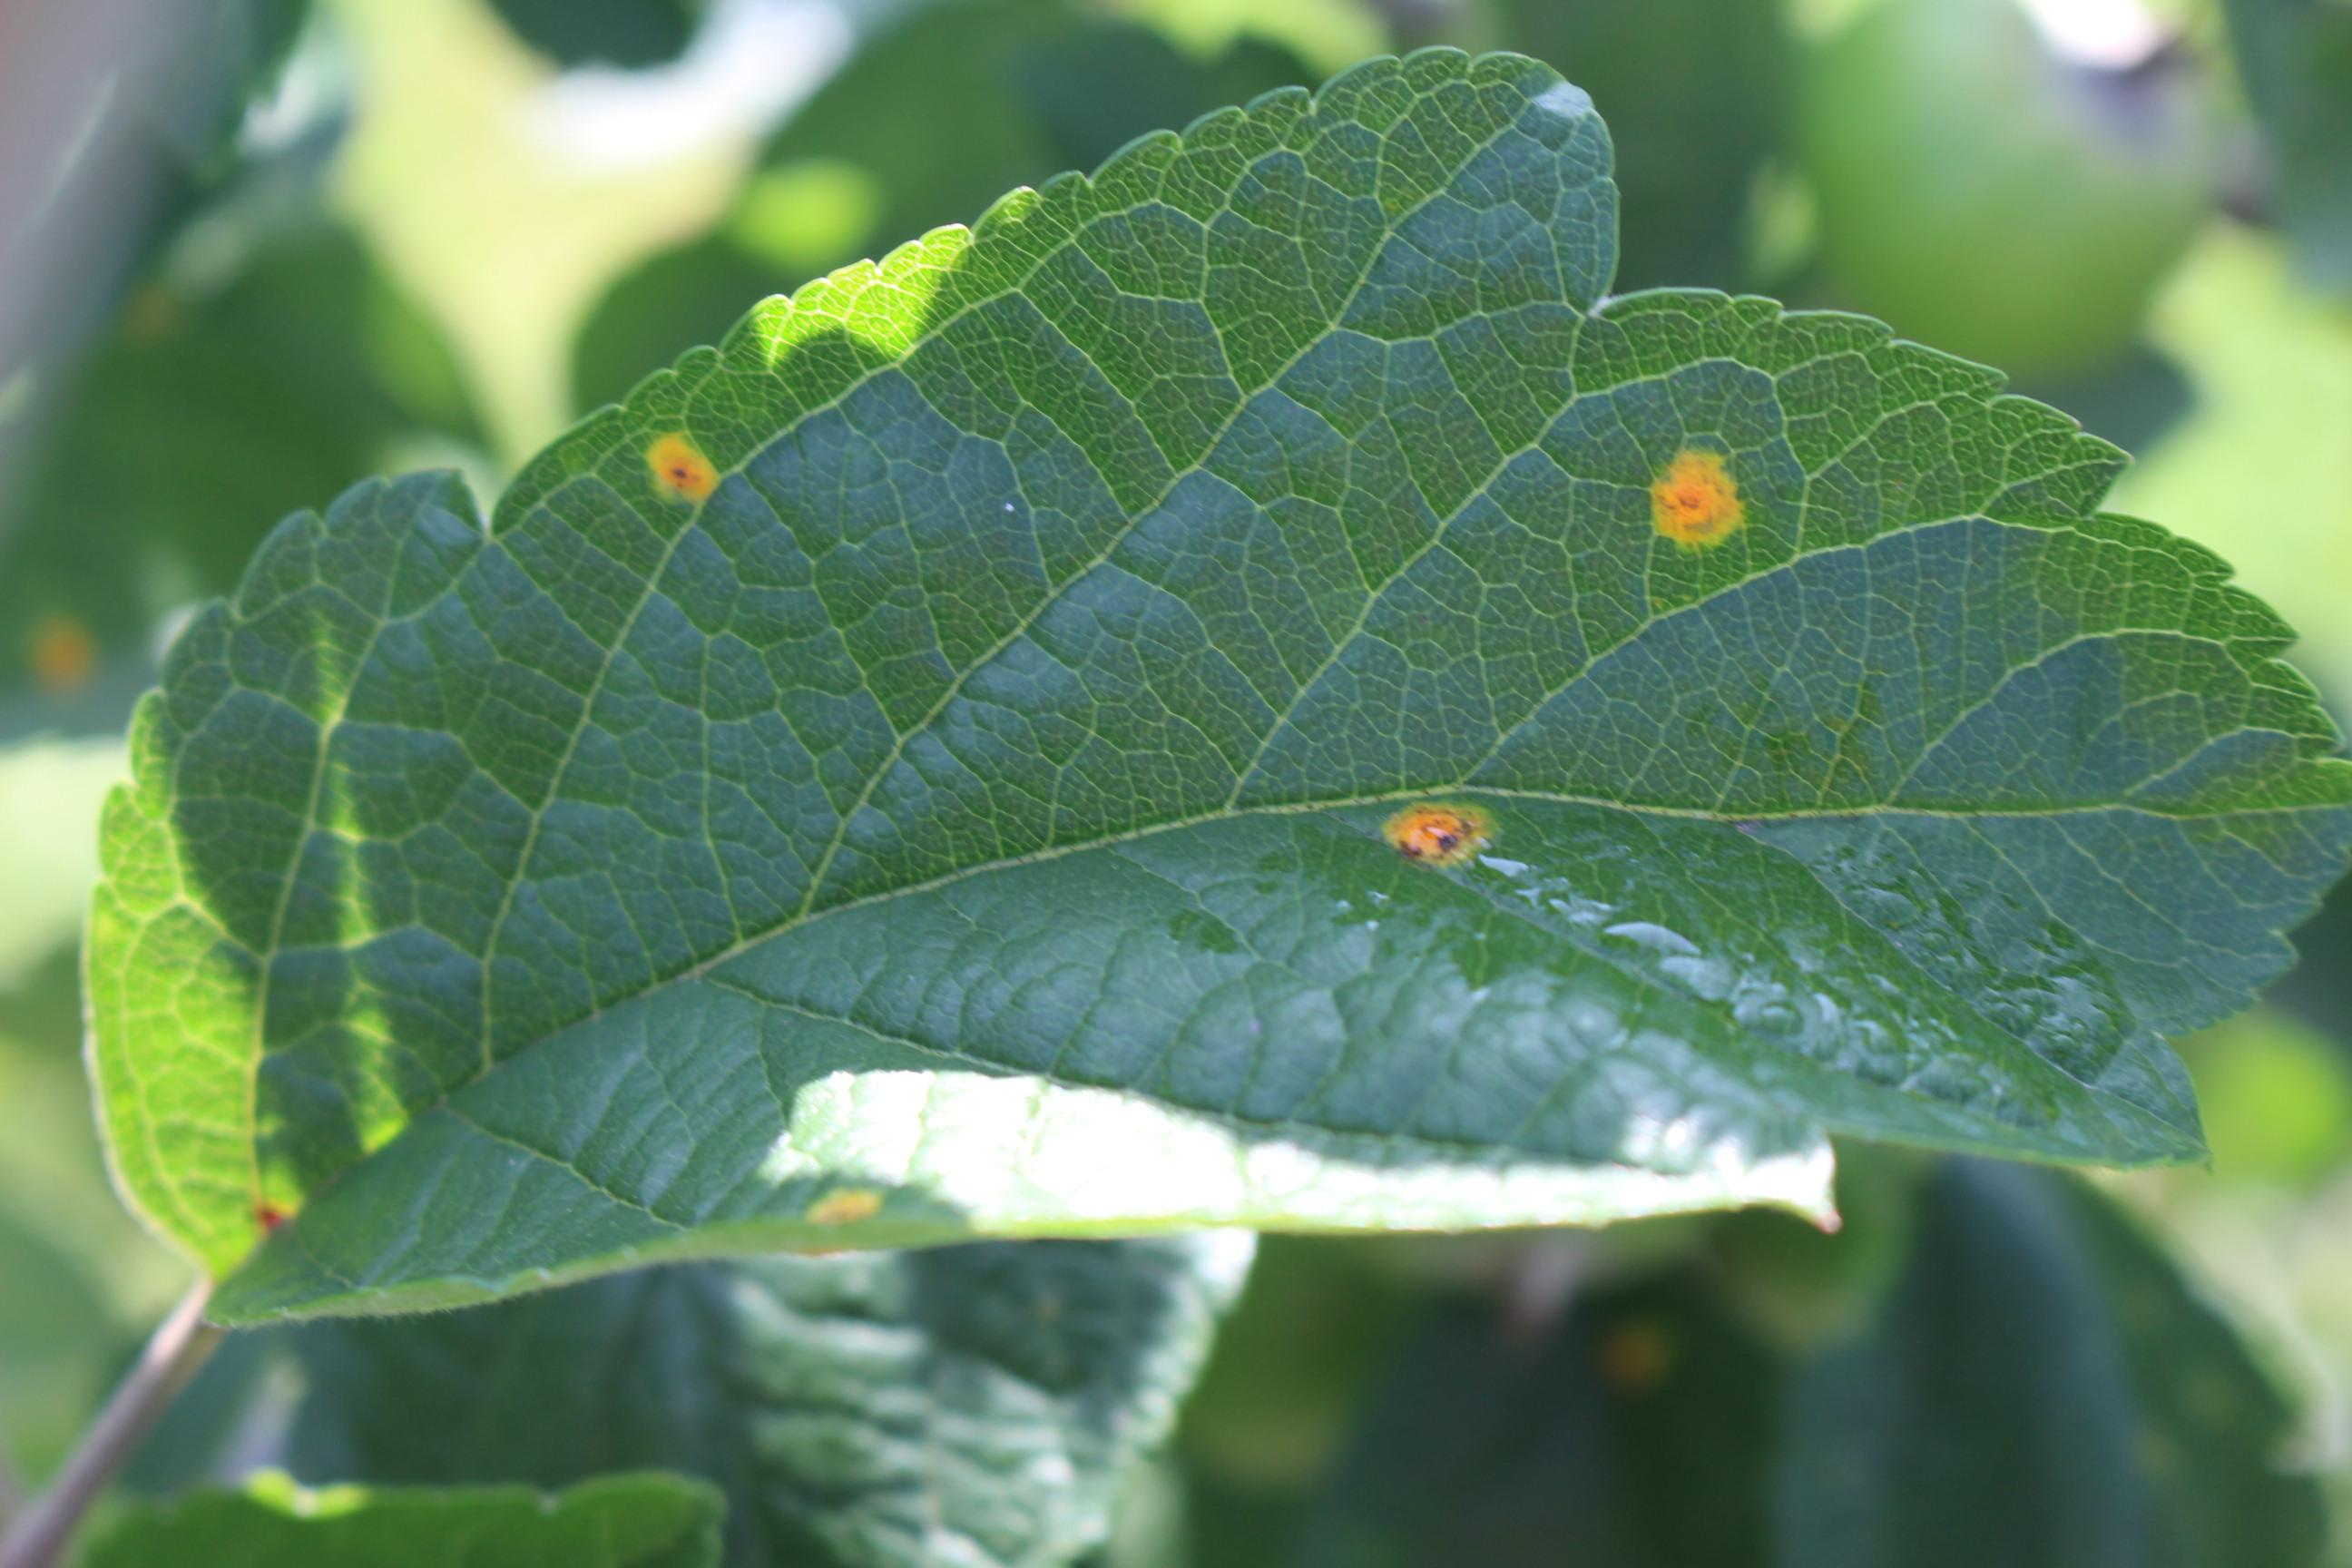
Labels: rust